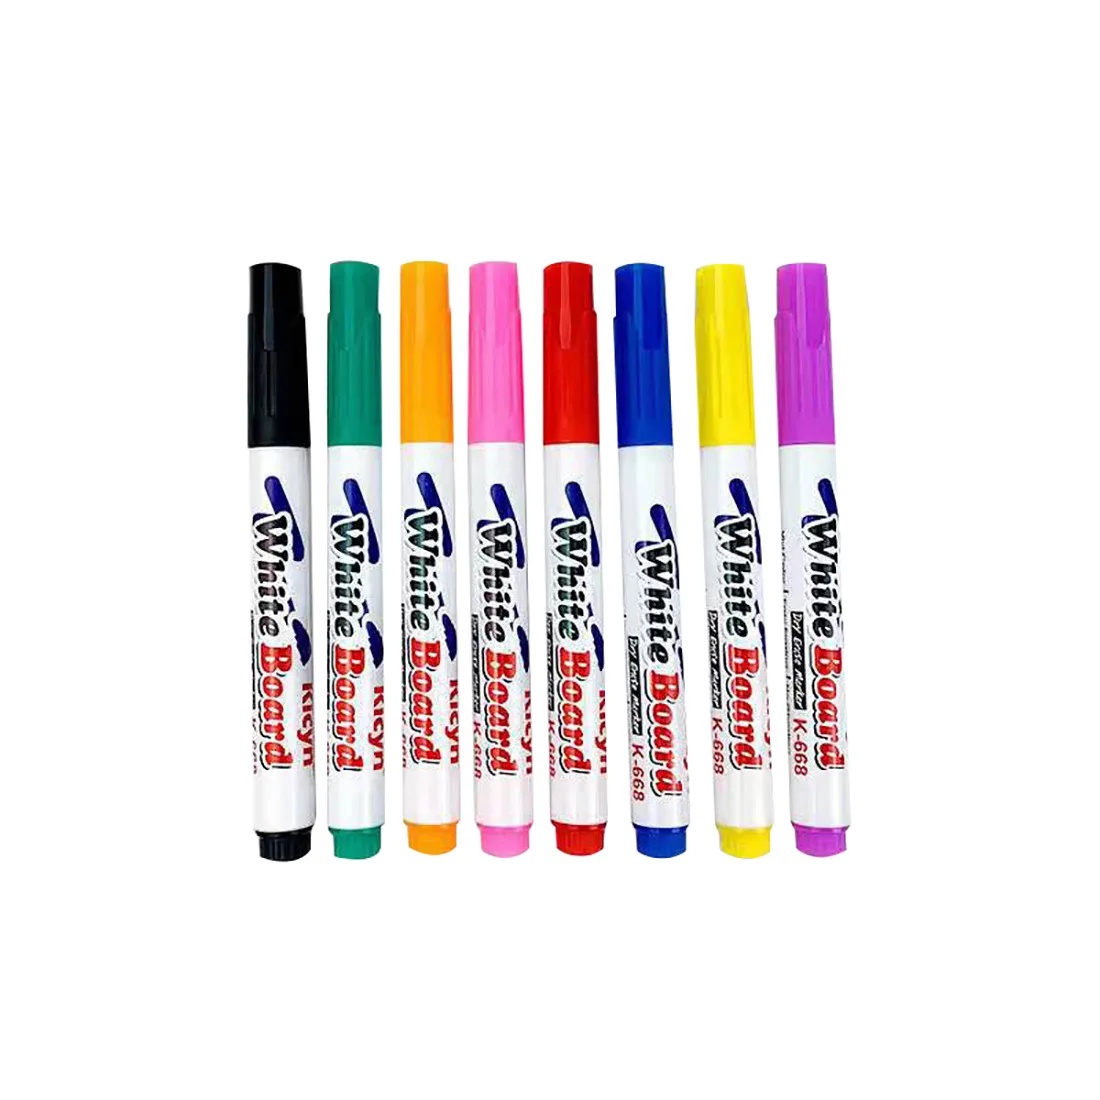
Magical Water Floating  Doodle Water Pens
Name: Color whiteboard pen (floating pen) Material: Plastic Single size:No. 01: Small 10.3*1cm; No. 02: Large 12.2*1.2cm Packing: 8 colors /12 colors Weight of a set: a set of thin nibs weighs 52g, and a set of thick nibs weighs 65g techniques used: 1. Prepare a basin of cold water, do not use hot water! ! ! 2. A dry spoon, dont stick to the water! ! ! (must be a ceramic spoon, iron spoons cannot be used; mirrors are fine too) 3. Draw the pattern you like, wait for a while after painting, and wait for the painting to dry! ! ! 4. Slow down when you put it in the water, shake it up and down gently, and let the pattern float! ! ! Note: When painting again, be sure to wipe off the water on the spoon! ! !
Brand: Early Years Resource Specialists
Category: Toys & Games > Toys > Art & Drawing Toys > Spin & Spiral Art Kits